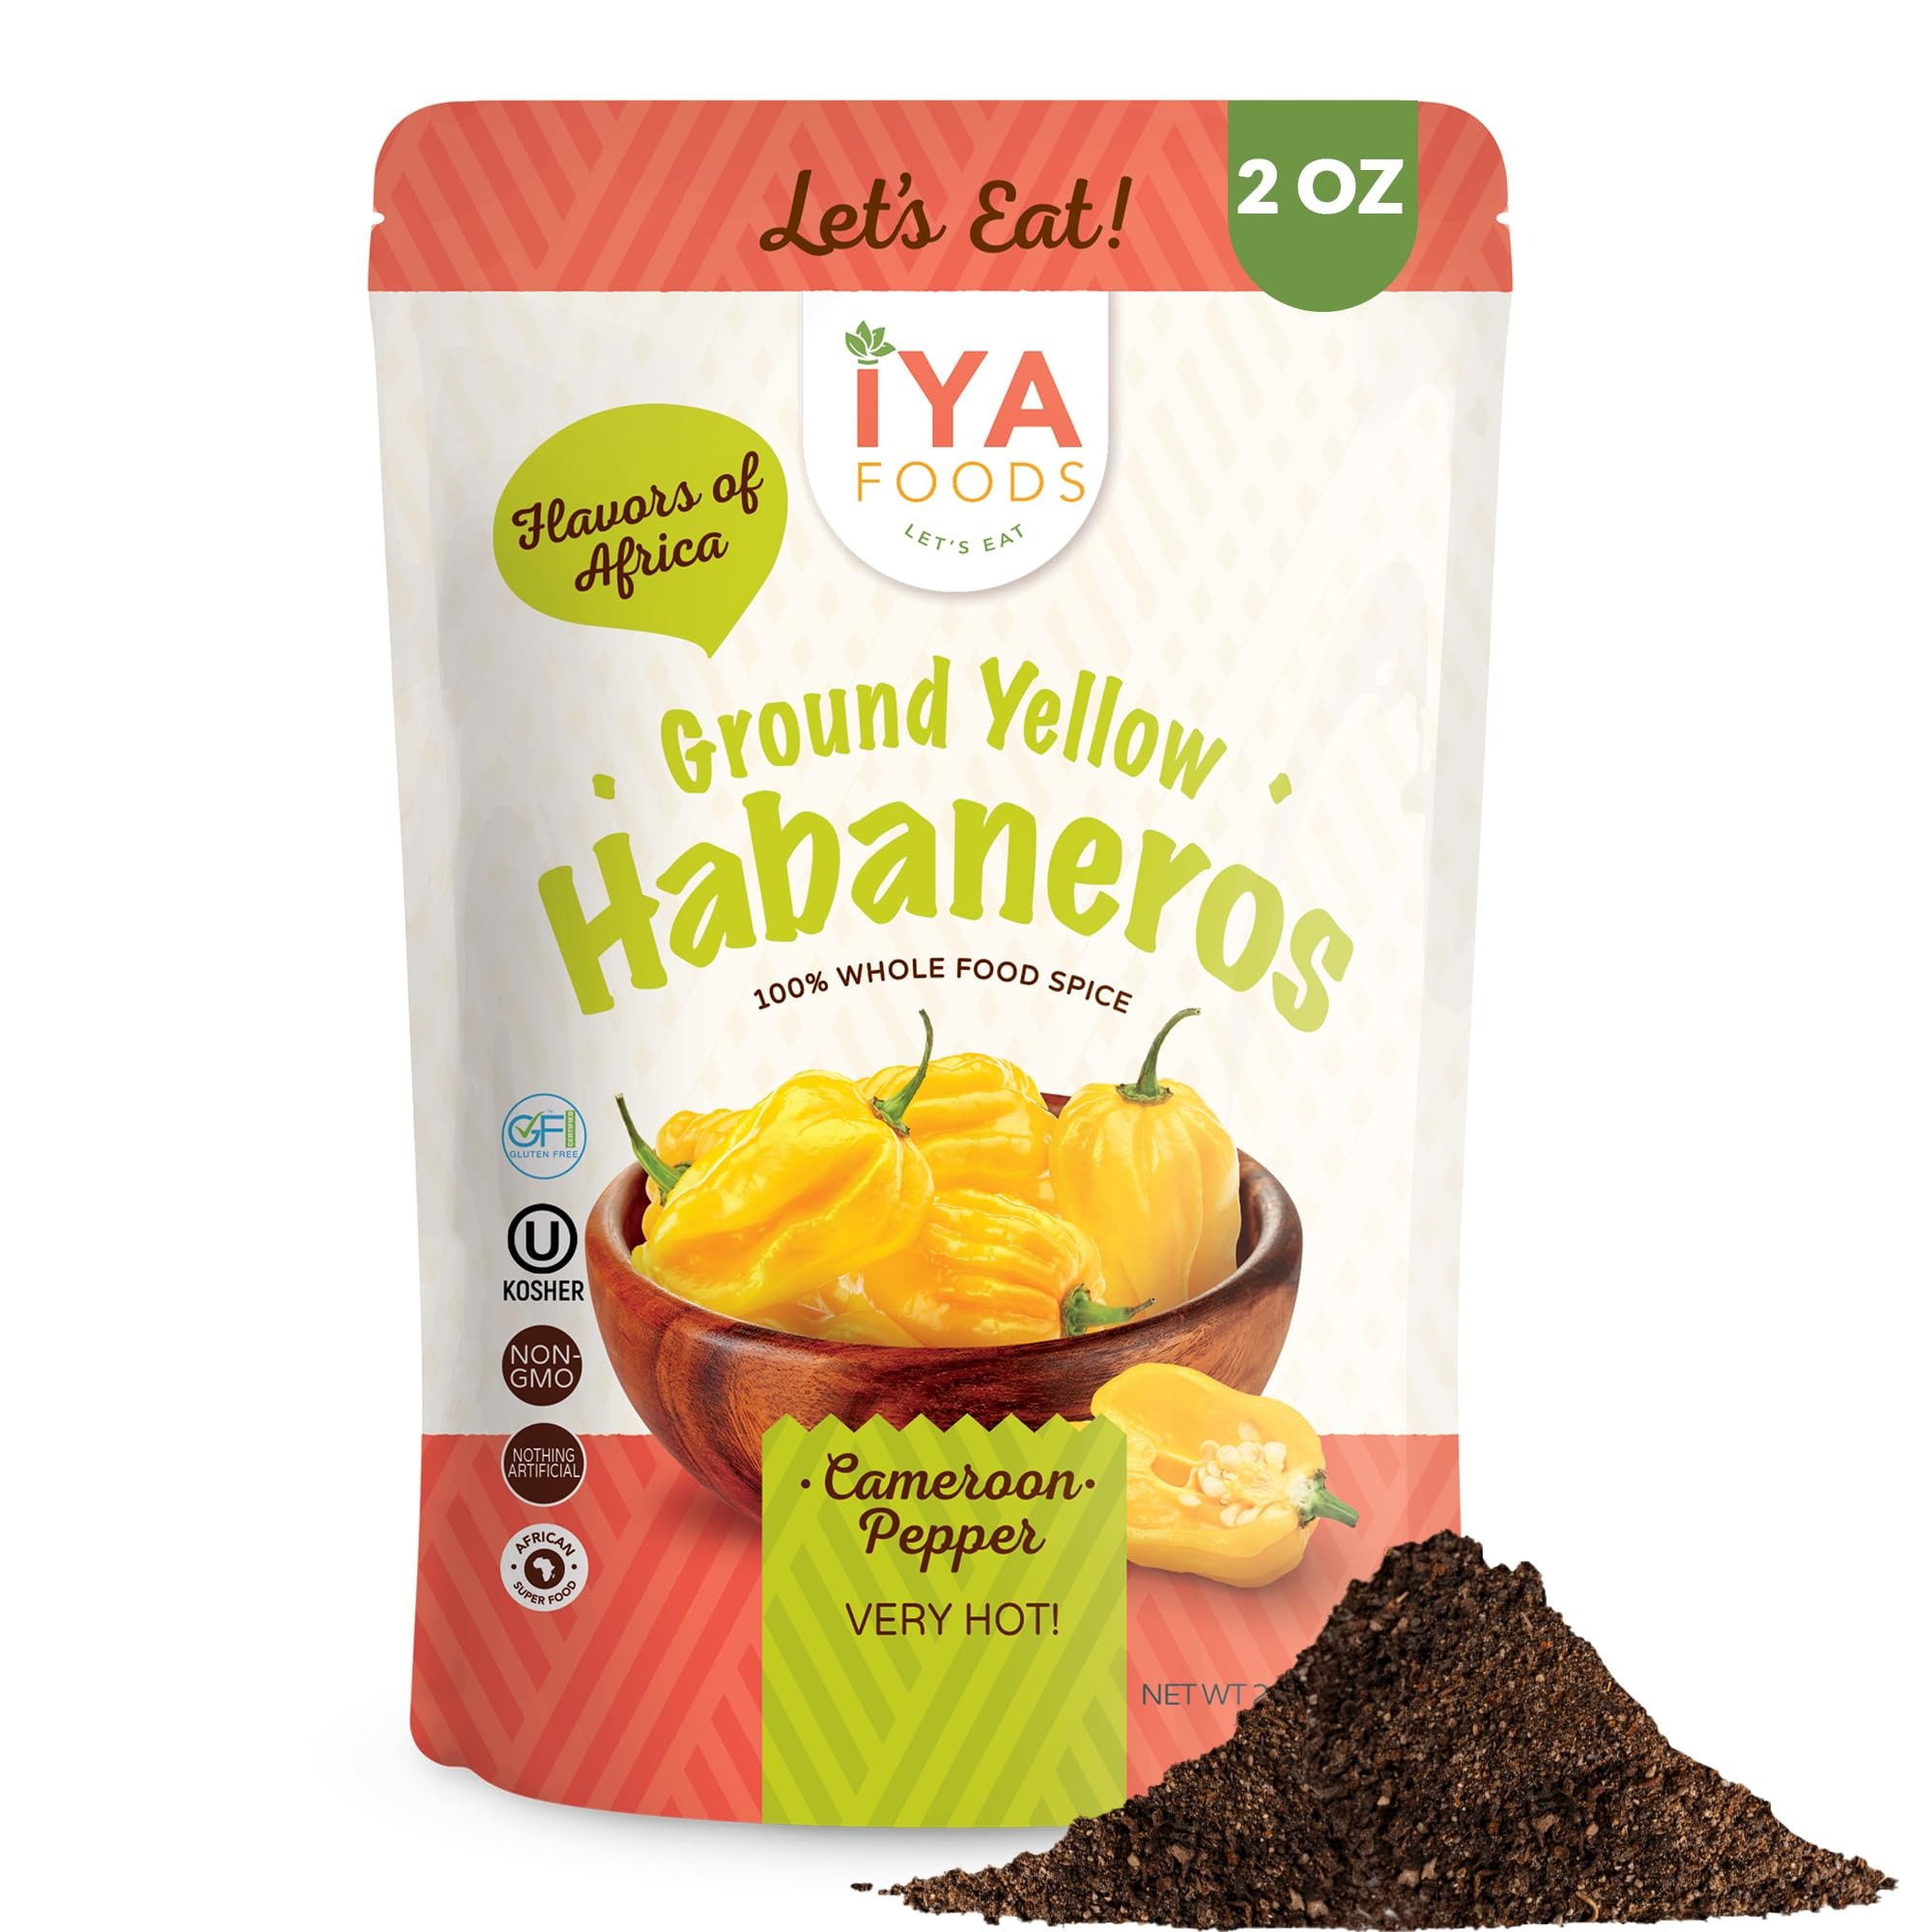
Item Name: Iya Foods African Yellow Habaneros 2 ounces, Kosher Certified, No Preservatives, No Added Color, No Additives, No MSG ( Yellow Pepper)
Bullet Point 1: Yellow Cameroonian Habanero
Bullet Point 2: Authentic African Peppers
Bullet Point 3: Very, Very, Very, Spicy, Sun-dried for layer upon layer of flavor
Bullet Point 4: For a unique, aromatic, zesty bite
Bullet Point 5: Only One Ingredient, No Preservatives, No Added Color , No Additives
Value: 1.0
Unit: Count

Price: 6.3